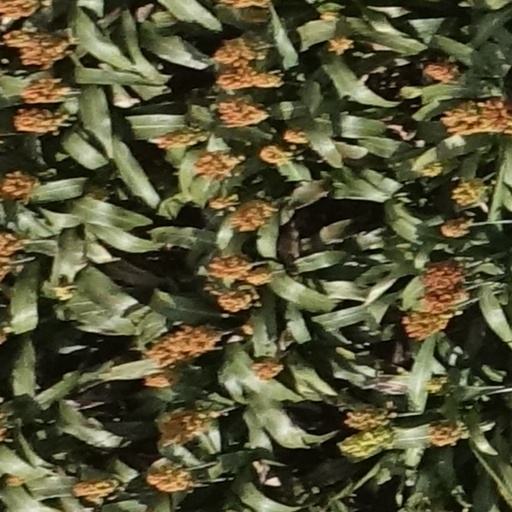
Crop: sorghum